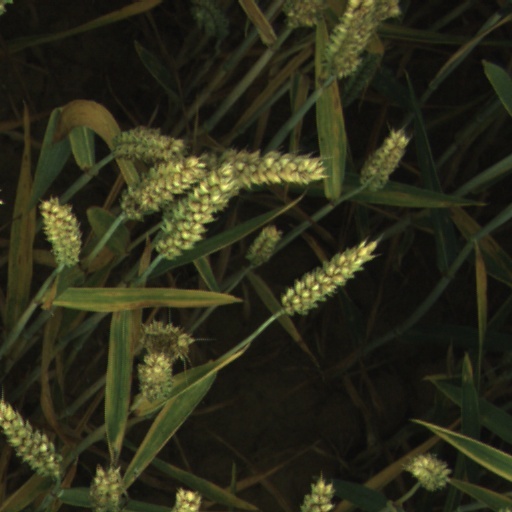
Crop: wheat